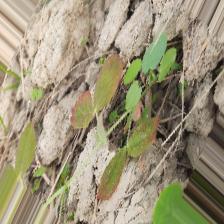
Label: Lentil Rust